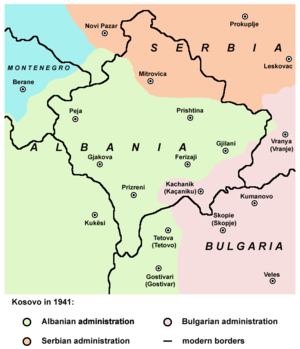
Cet article présente les faits saillants de l'histoire du Kosovo, un territoire au statut contesté situé en Europe du Sud dans les Balkans.